Fergus of Galloway

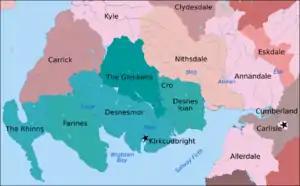
Divisions within the Lordship of Galloway (coloured green) and surrounding lordships in the twelfth century. The Diocese of Whithorn encompassed all Gallovidan regions except Desnes Ioan, which fell under the Scottish Diocese of Glasgow, and appears to have been only incorporated into the lordship during the tenure of Fergus's sons.

Fergus first appears on record in about 1136×1141, when he and his son, Uhtred, witnessed the grant of the lands of Partick to the church of St Kentigern at Glasgow. The exact extent of the twelfth-century Lordship of Galloway is unclear. Surviving acta of Fergus and Uhtred reveal a concentration of endowments in central Galloway, between the rivers Urr and Fleet. Subsequent grants of lands by later descendants of Fergus in the Dee valley could represent the expansion of territory from this original core. There is evidence indicating that Fergus's domain extended into western Galloway as well. His descendants were certainly associated with the castle of Cruggleton and dealt with lands in the vicinity.